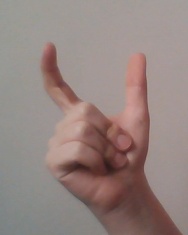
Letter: nun